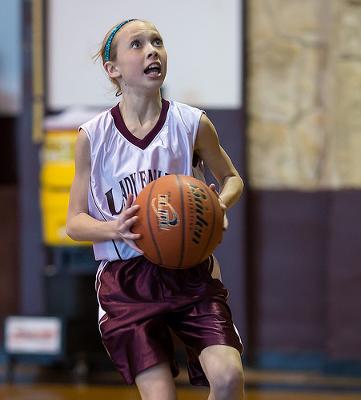
回答: 敵を華麗にかわしてシュートしようと思ったらゴールが無かった。